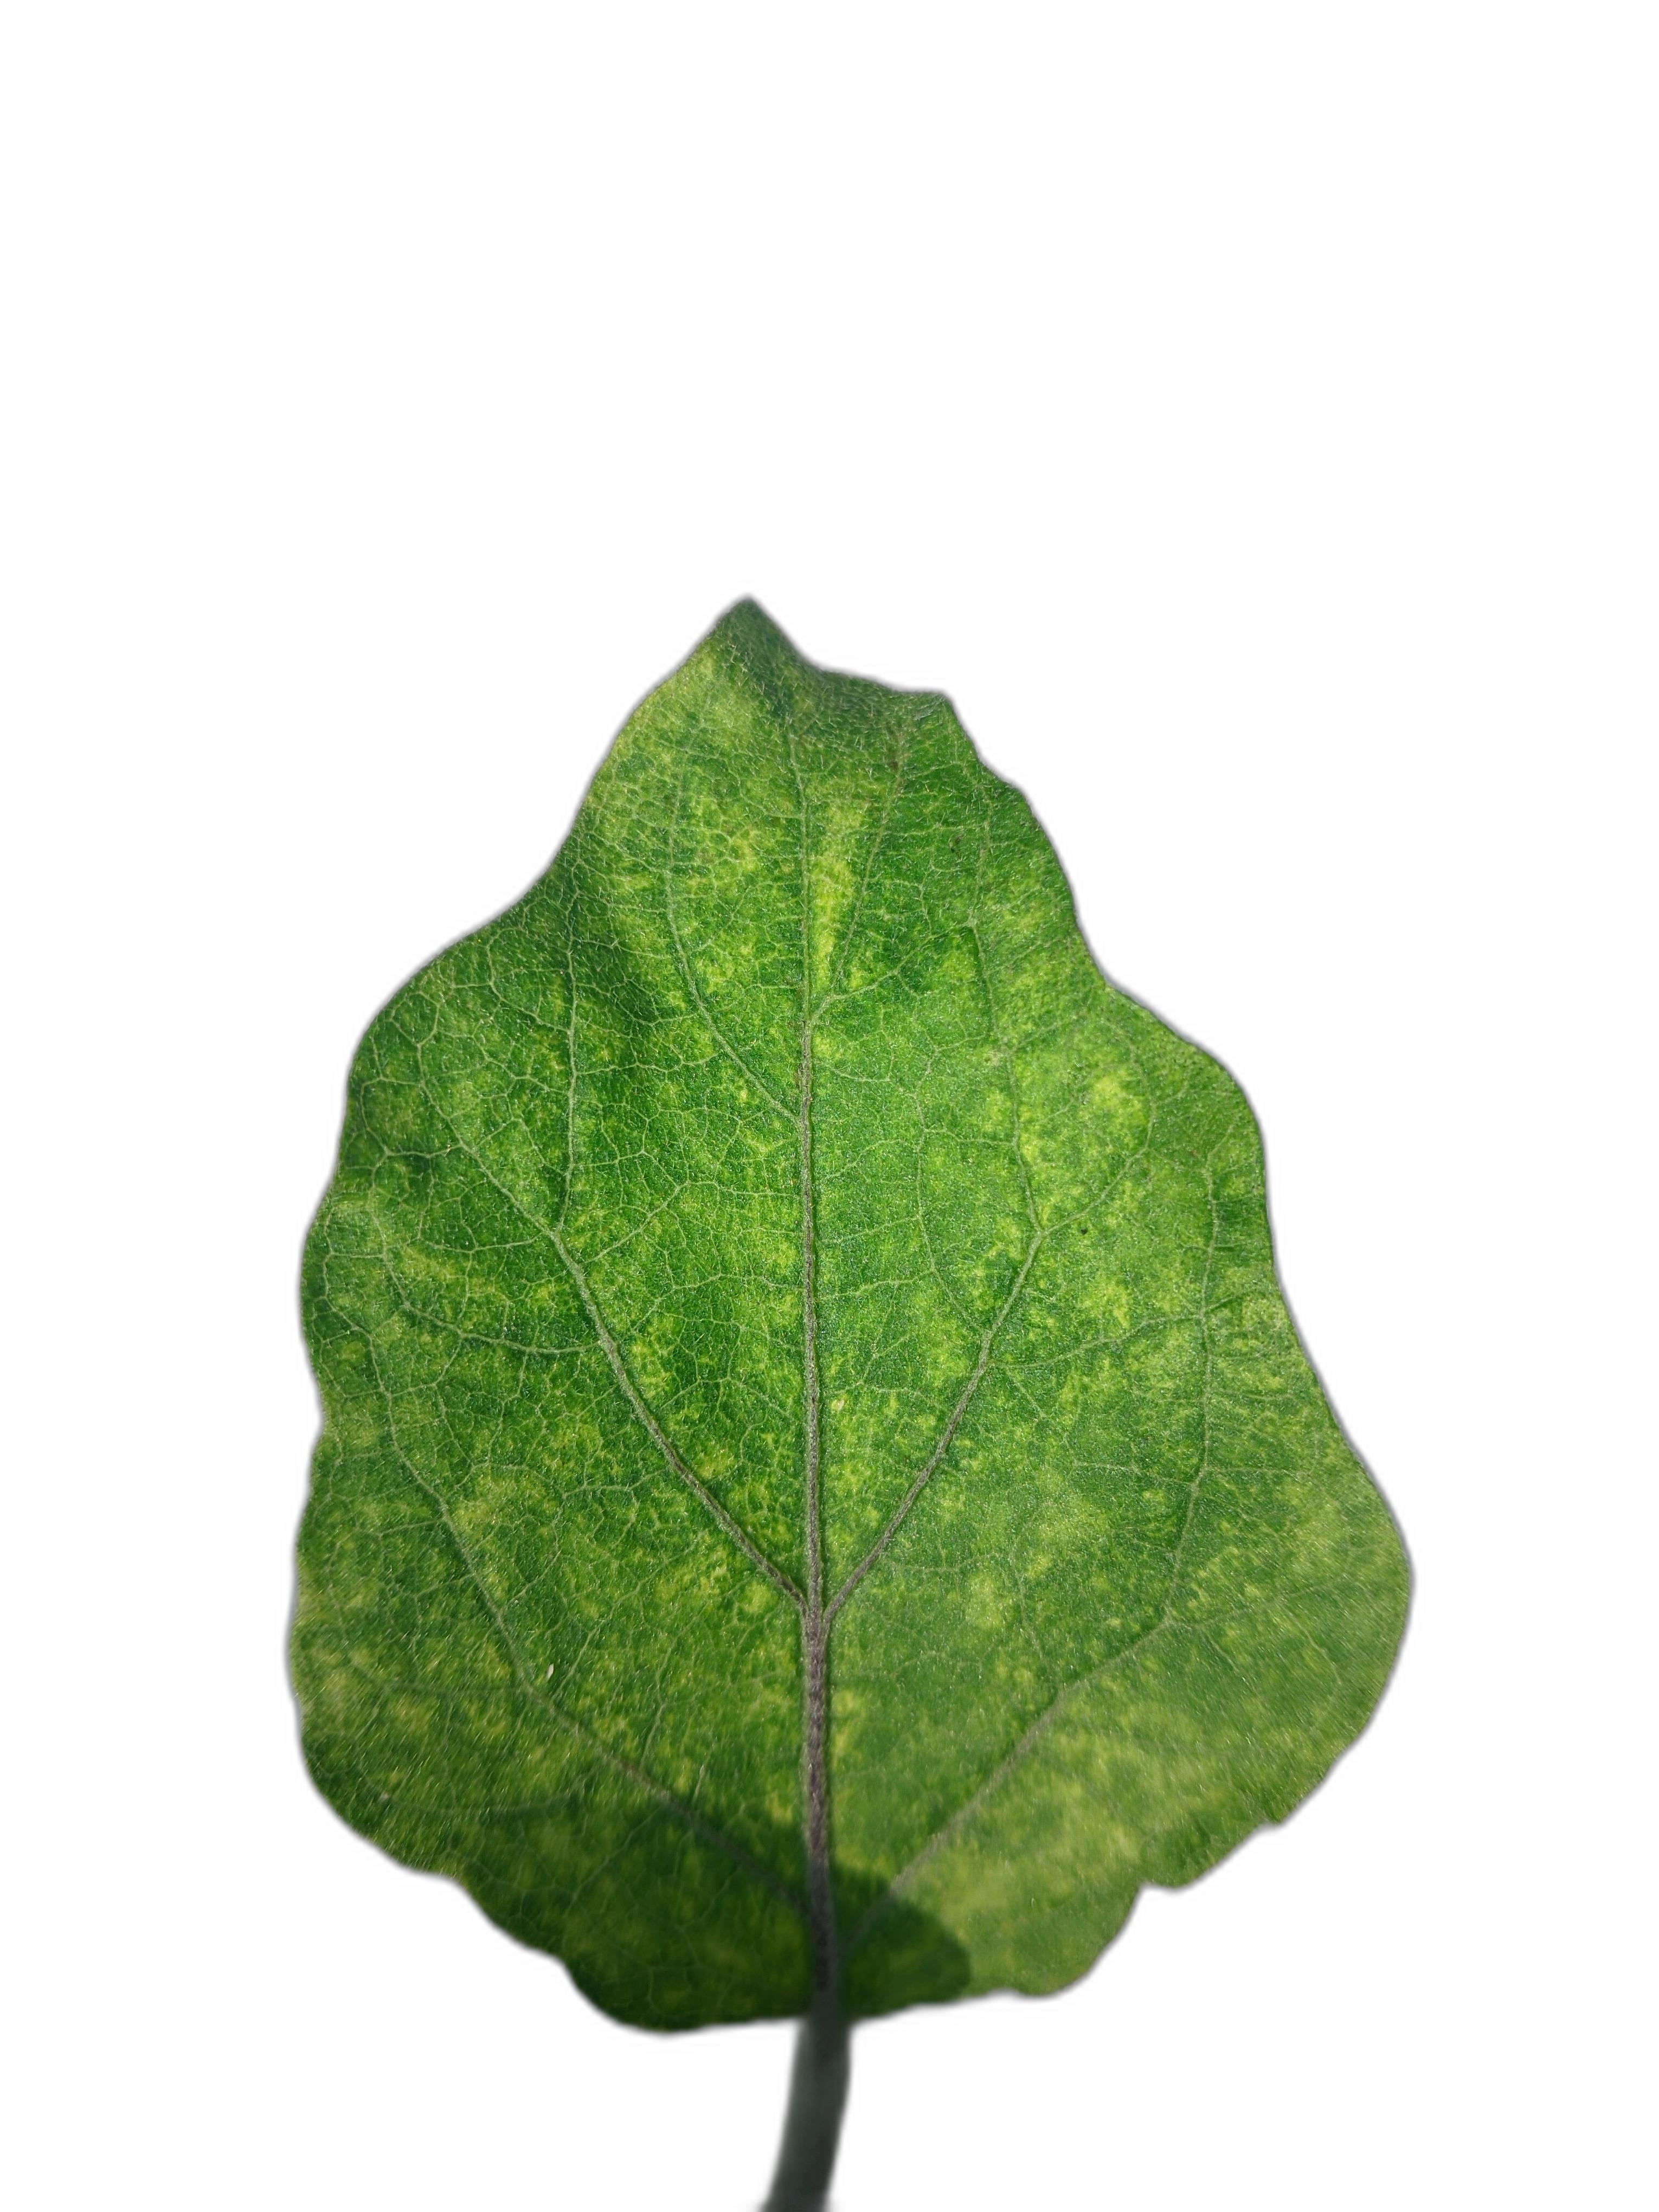
Label: Healthy Leaf